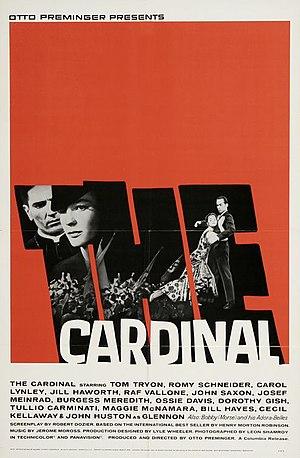
Donald Marc Blumberg, né le 10 janvier 1928 à New Haven et mort le 1ᵉʳ août 2005 à Brookhaven, est un costumier et styliste américain, connu sous le nom de scène de Donald Brooks.
Le Cardinal est un film dramatique américain réalisé par Otto Preminger, sorti en 1963. Il s’agit de l’adaptation du roman de Henry Morton Robinson.